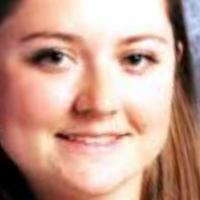
Age group: age 11-20